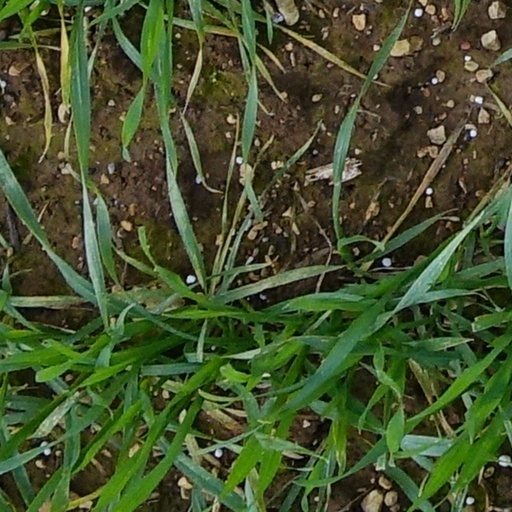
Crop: wheat